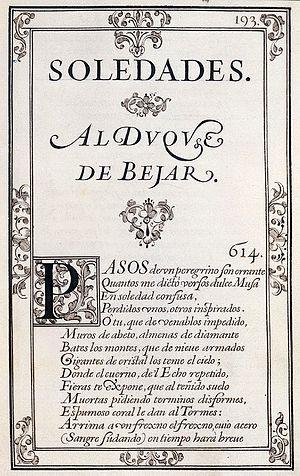
Solitudes est un poème de Luis de Góngora, composé en 1613, en strophes de vers hendécasyllabes et heptasyllabes.